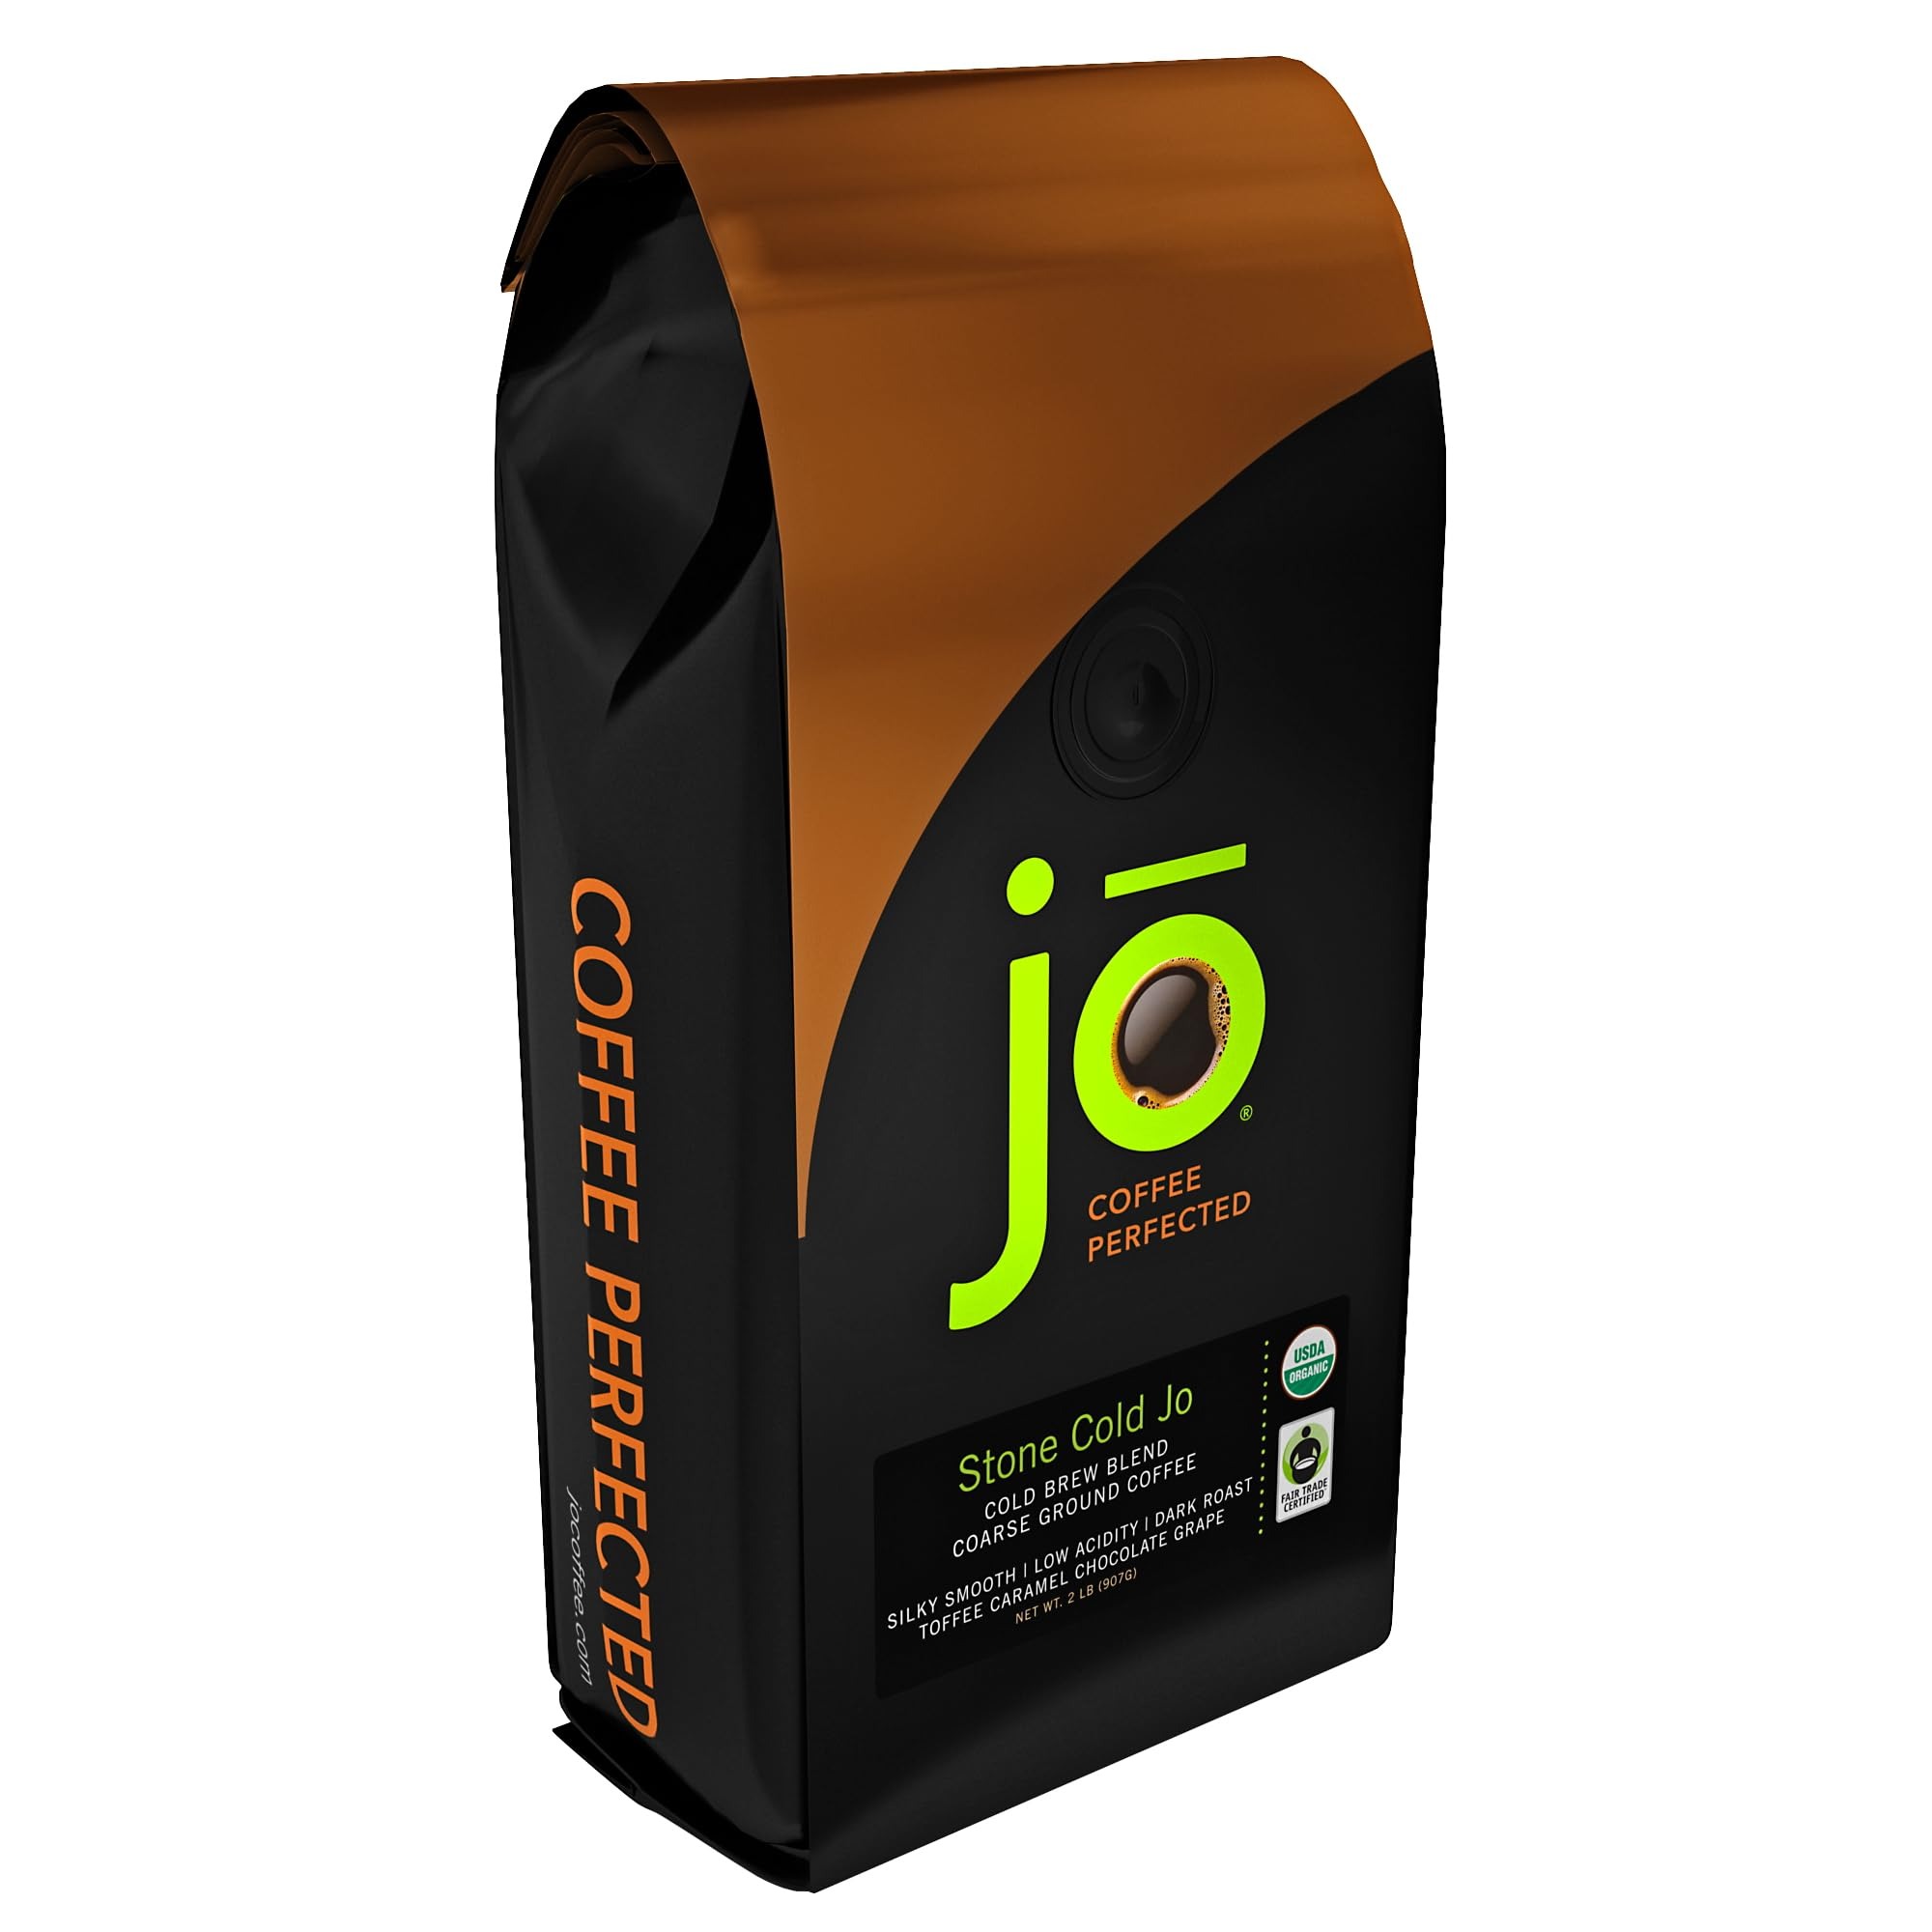
Item Name: STONE COLD JO: 2 lb, Cold Brew Coffee Blend, Dark Roast, Coarse Ground Organic Coffee, Silky, Smooth, Low Acidity, USDA Certified Organic, Fair Trade Certified, NON-GMO, Great French Press Hot Brew
Bullet Point 1: STONE COLD JO PROFESSIONAL CUPPING NOTES: SILKY SMOOTH | LOW ACIDITY | DARK ROAST | HINTS OF TOFFEE CARAMEL CHOCOLATE GRAPE | Descriptive flavor terms are naturally occurring undertones in the coffee and no flavors are added.
Bullet Point 2: Each batch of this fresh roasted organic coffee is hand-crafted, by artisan coffee roasters, in our micro-roastery.
Bullet Point 3: Available in 12 oz or a 2 lb money-saving package, both packaged with resealable tin-tie for convenient storage. For a cold brew we recommend a 4:1 water to coarse ground coffee ratio in a cold brewing device, French press or Mason jar. Adjust ratio as desired. Stir, cover, refrigerate 12+ hours then press/filter. Enjoy plain or with your favorite flavoring. For a hot brew we recommend using 2 tablespoons of ground coffee to 6 oz of water for optimal extraction with most brewing methods.
Bullet Point 4: Our organic coffee is specialty grade coffee, which is the top 2% specialty grade of organic Arabica raw coffee. This specialty grade coffee is sourced worldwide through direct sourcing and through a dedicated team of coffee cupping experts. Not all coffee is created equal.
Bullet Point 5: This coffee is USDA Certified Organic, Fair Trade Certified, and Kosher Certified. Contact us for our 100% Satisfaction Guarantee!
Value: 32.0
Unit: Ounce

Price: 45.99